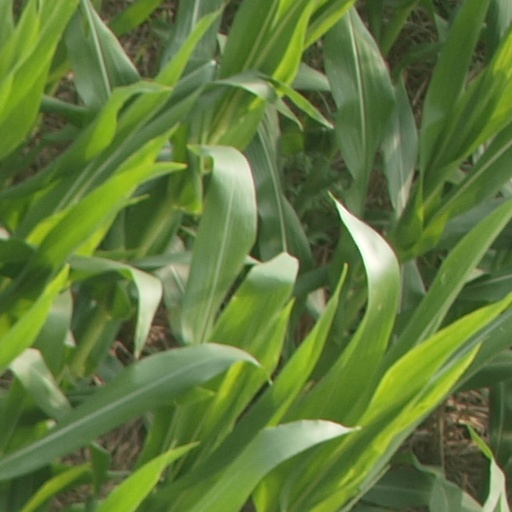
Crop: maize; corn